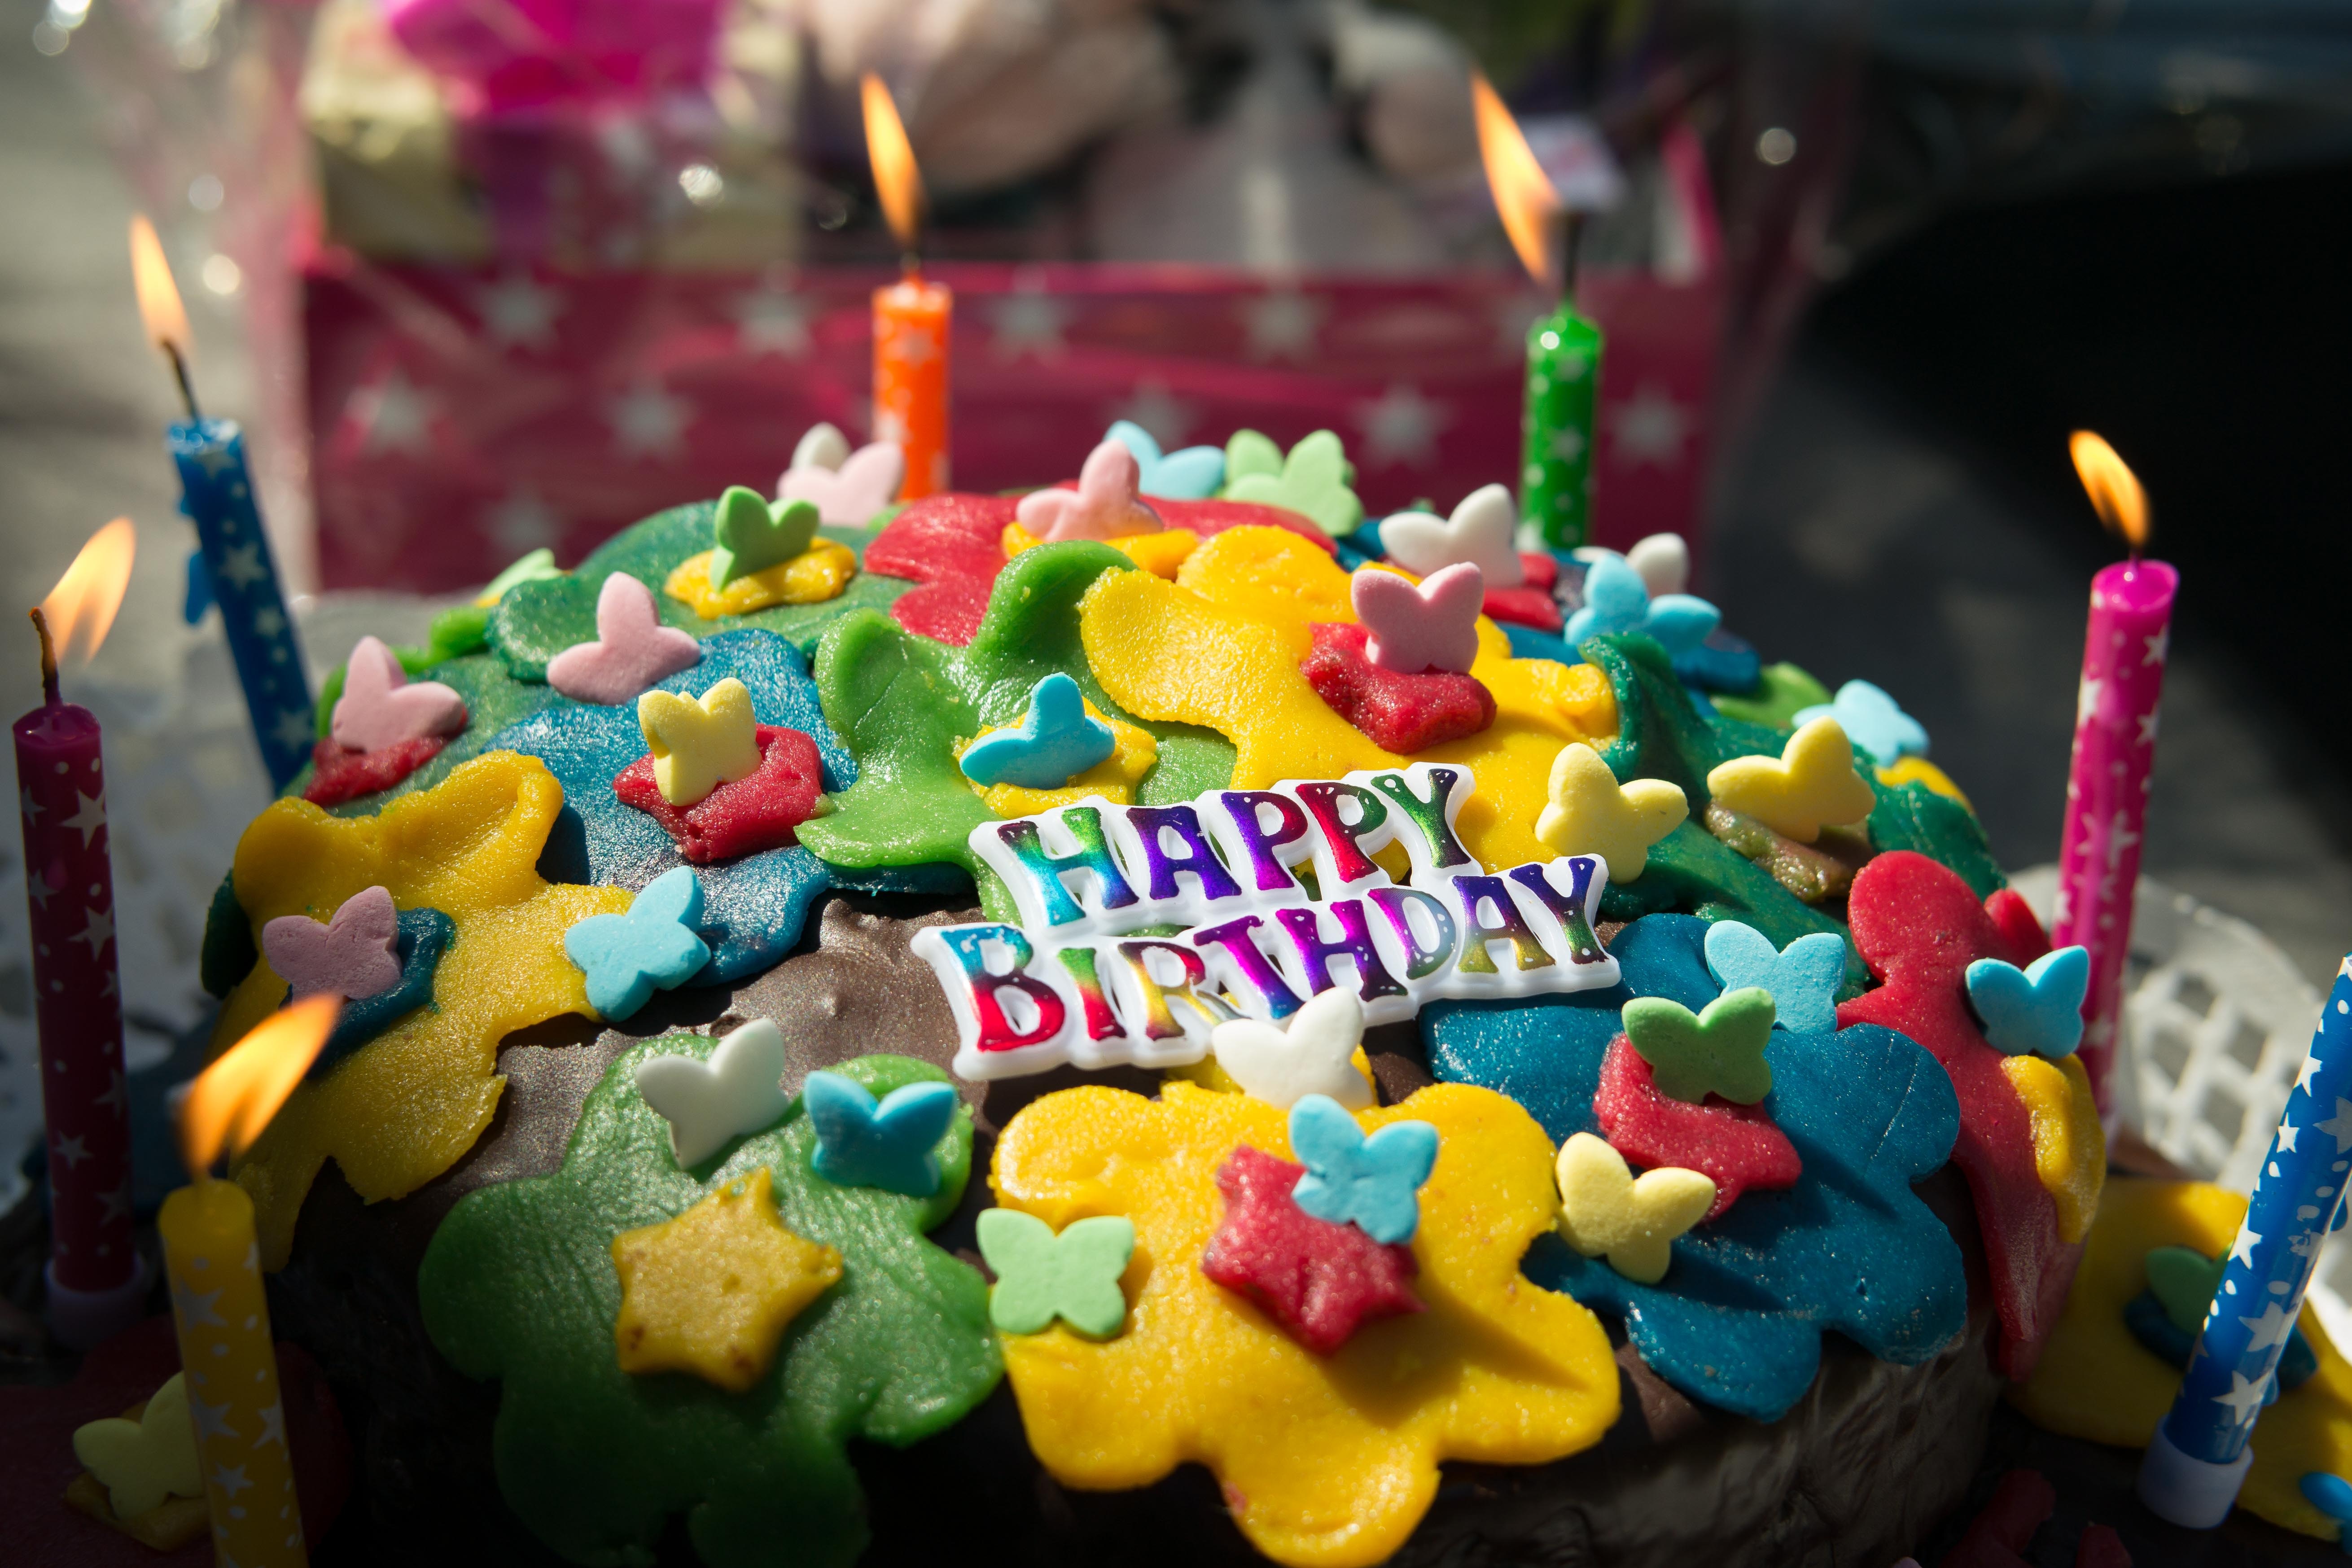
food, color, flame, dessert, toy, cake, birthday cake, candles, birthday, sweetness